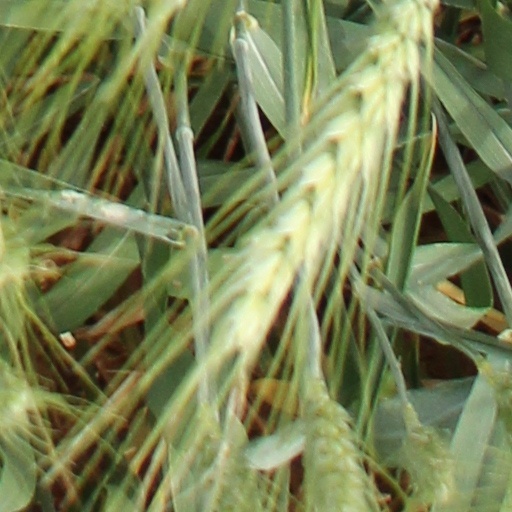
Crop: wheat